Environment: real
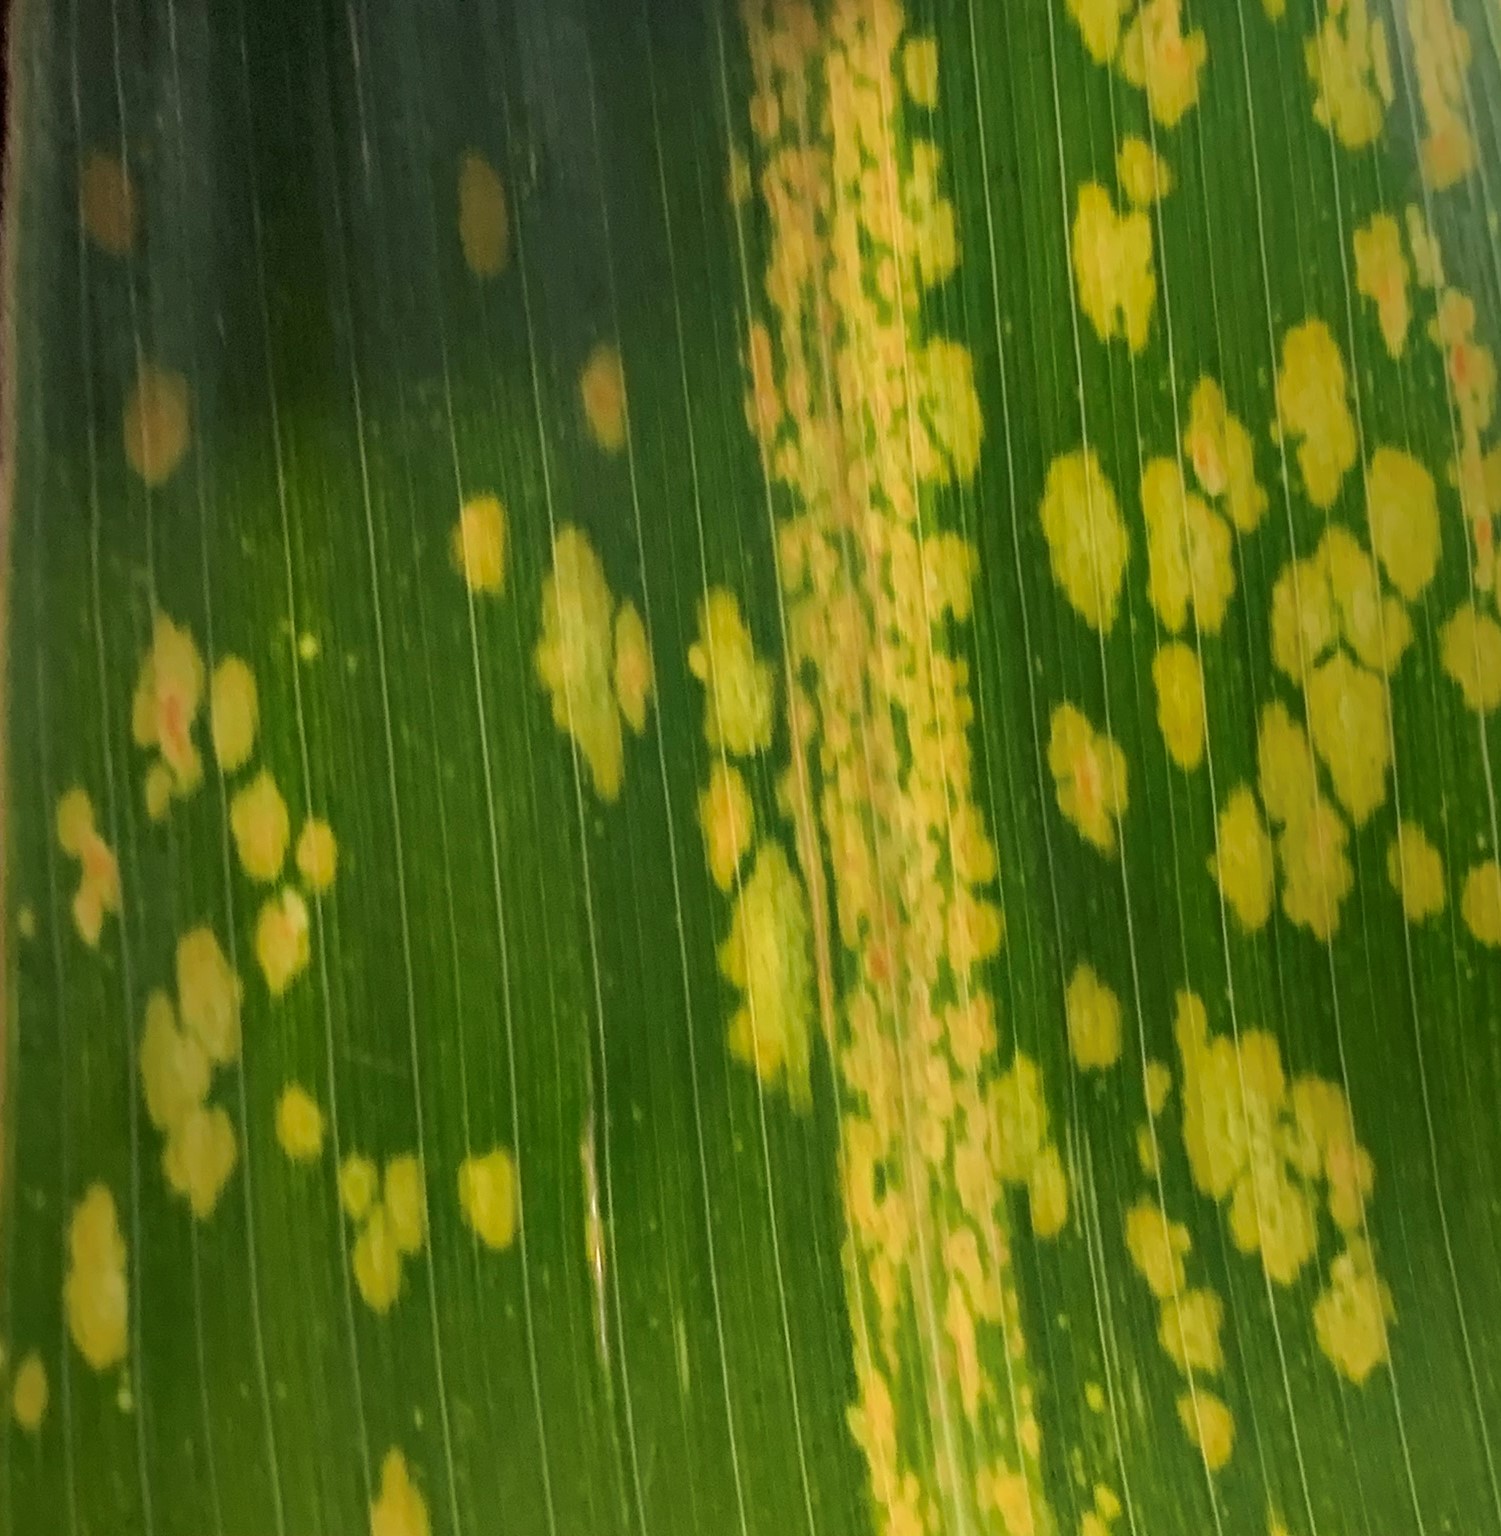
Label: lethal_necrosis